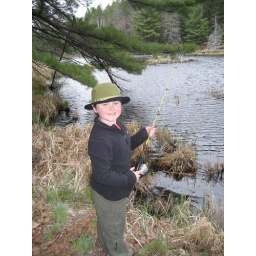
Fishing in a lake with no fish